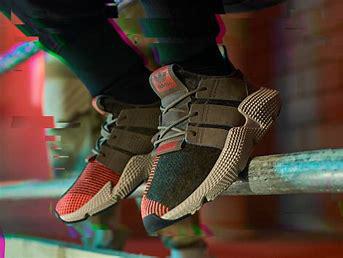
Brand: adidas
Model: originals Adidas Originals Prophere